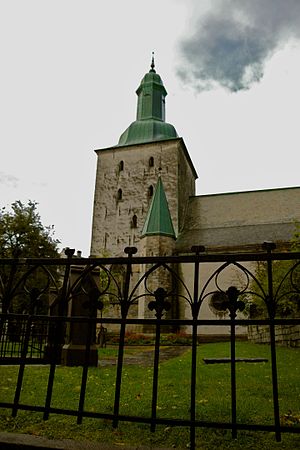
Petter Dass
Bergen domkirke, hvor Petter Dass måtte møde til morgenandagt som elev ved Bergen katedralskole.
Petter Dass var en norsk teolog og digter. Han var sognepræst i Alstahaug i Nordland.